Within You Without You

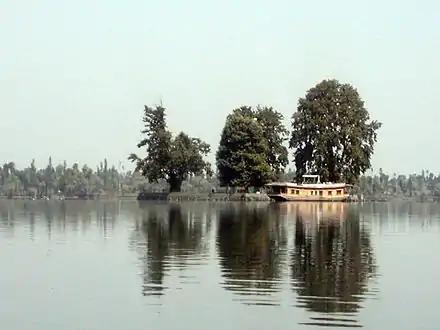
Dal Lake in Kashmir – part of the "pure essence of India" that Harrison said he experienced in 1966 and inspired the song.

The song was Harrison's second composition to be explicitly influenced by Indian classical music, after "Love You To", which featured Indian instruments such as sitar, tabla and tambura. Since recording the latter track for the Beatles' "Revolver" in April 1966, Harrison had continued to look outside his role as the band's lead guitarist, further immersing himself in studying the sitar, partly under the tutelage of master sitarist Ravi Shankar. Harrison said that the tune for "Within You Without You" came about through his regularly performing musical exercises known as sargam, which use the same scales as those found in Indian ragas.